Kolkata Police

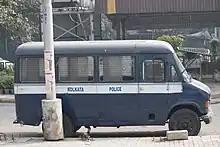
Police van

The colonial history of the Calcutta Police force was primarily repressive and anti-nationalist. After India gained independence from British rule in 1947, Calcutta Police was re-organised as an essential element of the Indian law enforcement agencies. Surendra Nath Chatterjee was the first Indian Commissioner of Police. As of 2024, Kolkata Police has ten divisions covering 91 police stations. It has a strength of approximately 37,400 and a territorial jurisdiction of . There are nine battalions of armed forces as well as specialised branches.